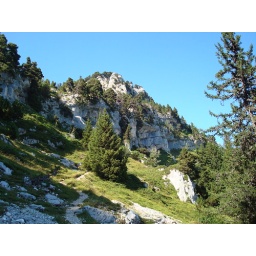
a little time before you go through the rock in order to go to the &amp;quot;Belles Ombres&amp;quot; 's mountain pass.